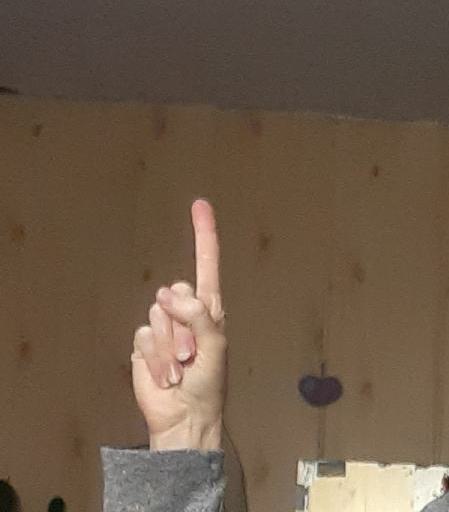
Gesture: one